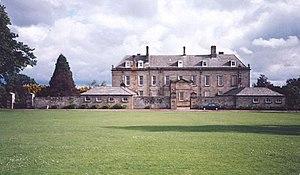
Sir Charles Philips Trevelyan, 3ᵉ baronnet est un homme politique du parti libéral britannique, qui est devenu travailliste, et un propriétaire foncier. Il est président du Board of Education en 1924 et entre 1929 et 1931 dans les deux premières administrations travaillistes de Ramsay MacDonald.